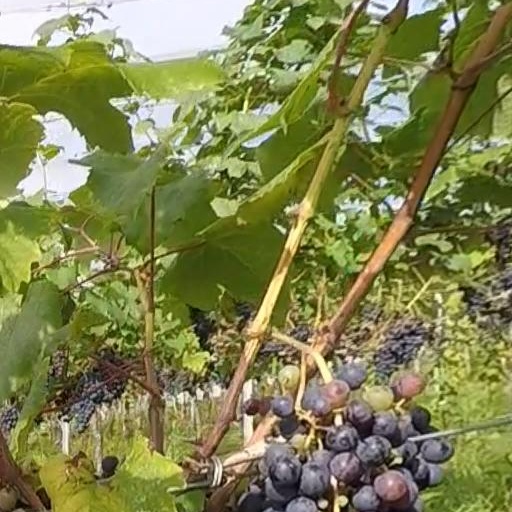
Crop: grape